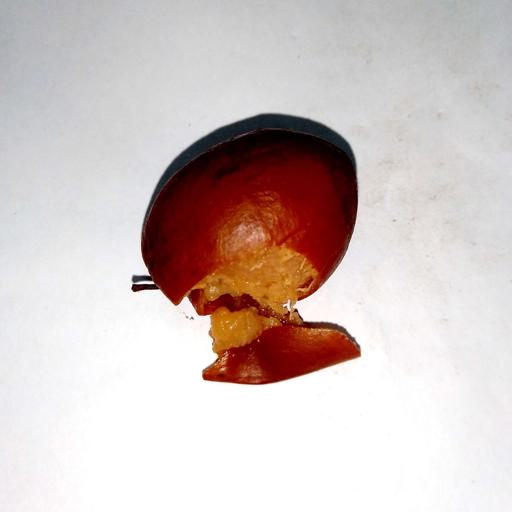
Label: bruised